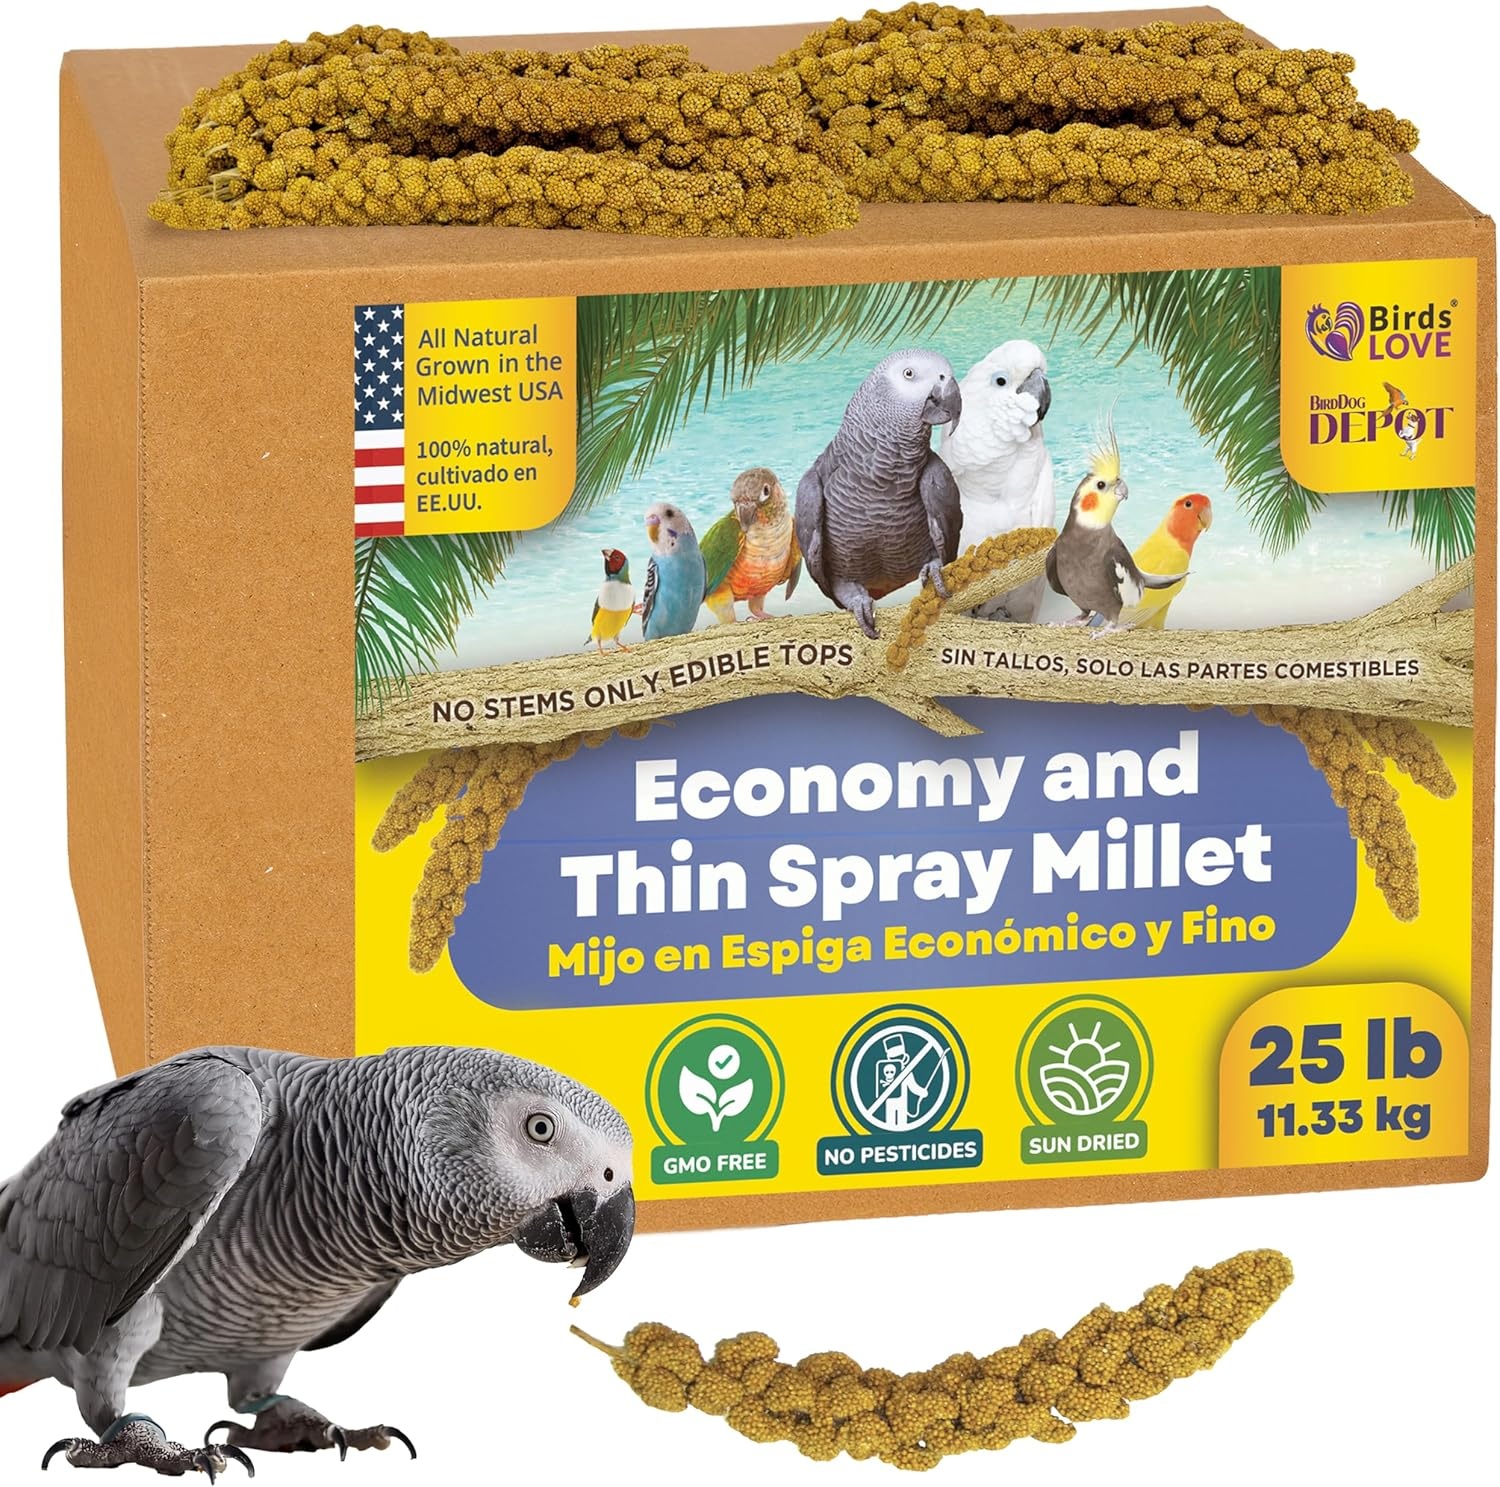
Birds LOVE Economy & Thin Special Spray Millet GMO-Free (No Stems Only Edible Tops) for Birds Cockatiel Lovebird Parakeet Finch Canary All Parrots Healthy Treat - 25lbs
About this item NO STEMS - The millet stems are now being removed, there is no long millet stem anymore. This means you are paying for 100% edible millet instead of paying for the weight stems with no millet NO STEMS - The millet stems are now being removed, there is no long millet stem anymore. This means you are paying for 100% edible millet instead of paying for the weight stems with no millet EASY STORAGE – This 25 lb box of bird millet spray can be stored in a cool environment with no issues or complications, and it does not attract other bugs. This is more than goldfinch food; this spray millet bird treat is a true bonding spray for you and your bird. MADE IN USA – The best parakeet food requires the best-grown millet. Our spray millet for parakeets is grown in the USA and dried to perfection under strict quality-control standards. Your bird is a beautiful product of nature; let him or her eat natural spray millet for the best in flavor, comfort, and health. PERFECT TREAT – This millet for birds is the tasty non-GMO bird seed your pet will love. This spray millet provides millets bird owners will appreciate because this is millet cockatoos, conures, cockatiel, finches, lovebirds, parakeets and more will love. BUILDING BLOCKS OF HEALTH – This non-GMO millet spray can be sprouted to provide canary millet spray in the healthiest way possible. This healthy select parakeet bird spray is a natural and enjoyable way to give your love birds food high in amino acids – the building blocks of a healthy life.
Brand: BirdsLOVE
Category: Animals & Pet Supplies > Pet Supplies > Bird Supplies > Bird Treats